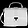
Label: Bag